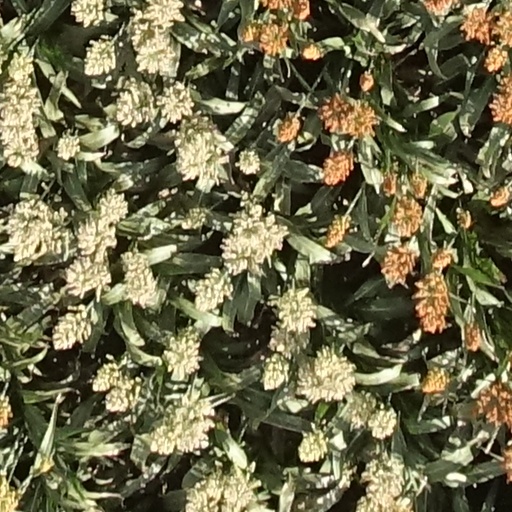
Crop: sorghum